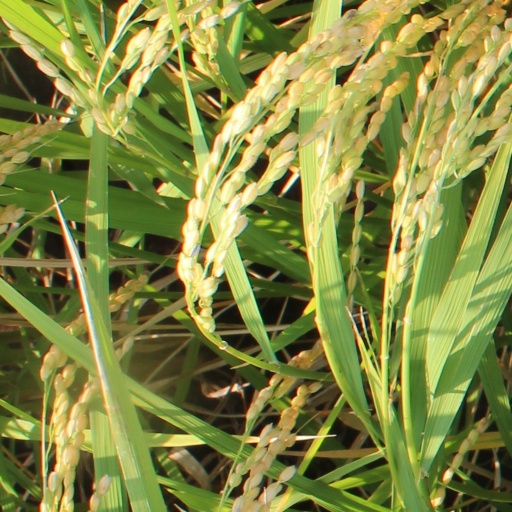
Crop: rice